Wellgate Centre

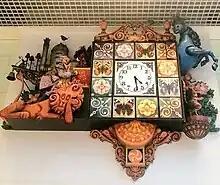
The Wellgate Clock pictured in 2023 on the second floor of the centre

The clock was manufactured by Haward Horological Ltd. The clock has been a meeting point for couples and families and watching the clock was considered a magnet to Dundonian life on Saturday's in the city and is popular among locals and visitors to the centre.